History of the Federated States of Micronesia

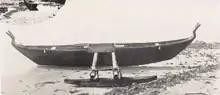
Traditional Yapese canoe, or "muw'."

Although this unique relationship with Gagil and the outer islands may appear exploitative, researchers such as Lessa (1950, pp. 43, 52; 1986, p. 35) and Lingenfelter (p. 147) maintain that the relationship was mostly mutual and, in most cases, was more beneficial to the Carolinians than to the Yapese. Lessa (1950, p. 70-71) had also suggested that the so-called empire was formed out of conquest and "blackmail" through sorcery and economics.